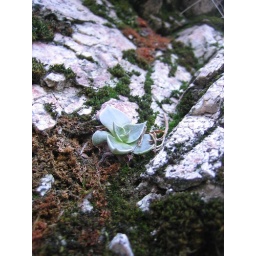
Picture of a succulent among a bed of clubmoss on a granite wall in Bear Canyon.